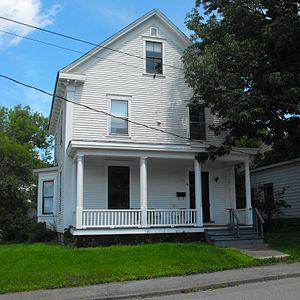
Henry Burr est un chanteur, radio-interprète et producteur canadien né le 15 janvier 1882 à Saint-Stephen dans le Nouveau-Brunswick et mort le 6 avril 1941 à Chicago. Né Harry Haley McClaskey, Henry Burr figure parmi l'un de ses nombreux pseudonymes, en plus de Irving Gillette, Henry Gillette, Alfred Alexander, Robert Rice, Carl Ely, Harry Barr, Frank Knapp, Al King et Shamus McClaskey. Selon sa propre estimation, le chanteur est à l'origine de plus de 12 000 enregistrements, avec entre autres les titres Just a Baby's Prayer at Twilight, Till We Meet Again avec Albert Campbell, Beautiful Ohio, I Wonder Who's Kissing Her Now, When I Lost You et In The Shade Of The Old Apple Tree. Ténor, il s'est produit en soliste et en duo, trio et quatuor.